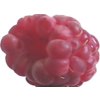
Label: raspberry